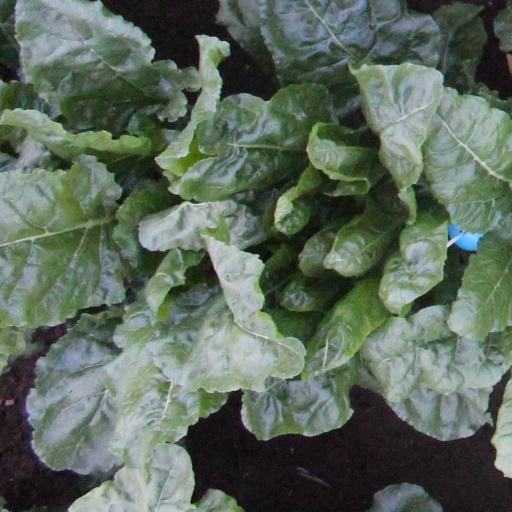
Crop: sugar beet